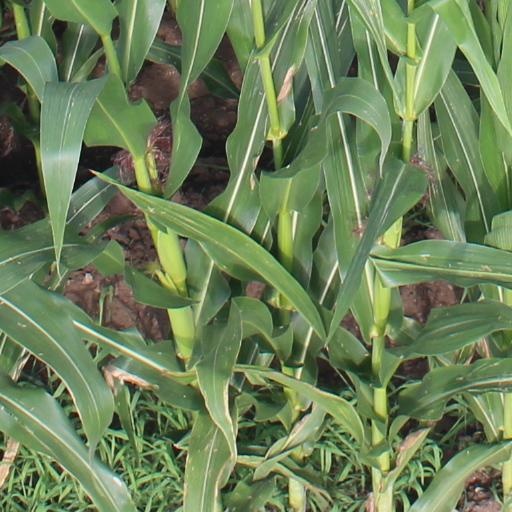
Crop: maize; corn